Parkgate, South Yorkshire

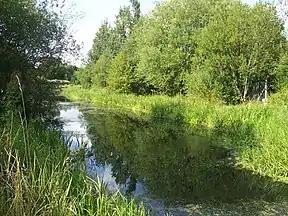
Greasbrough canal below the A633 culvert

In August 2008, plans were announced for an extension to Sheffield Supertram to Rotherham Central station. In September 2009, it was decided that the extension would terminate at Parkgate Shopping Centre. The proposed route was initially expected to be operational by 2015, later pushed to May 2018, and finally opened on 25 October 2018—only to be temporarily shut down the same day due to a collision with a lorry. The motive power is a fleet of seven Vossloh Citylink Class 399 tram-trains, which are specially equipped to operate on both tram and mainline railways, with a service frequency of three trains per hour.